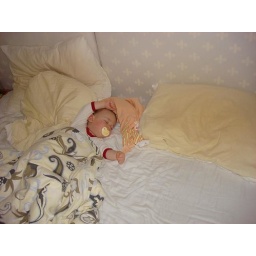
Lekker slapen in het bed van mijn ouders